Anselm Lincoln House

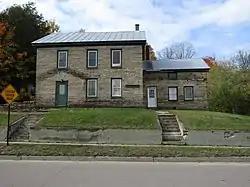

Anselm Lincoln House is a historic home located at Malone in Franklin County, New York. It was built in 1830 and has a 2-story rectangular main block, three bays long by two bays wide, and -story wing. It is built of beautifully cut and fitted ashlar block, two feet thick. It is believed to be the oldest stone house in Franklin County. It was donated to the North Country Community College in 1974.